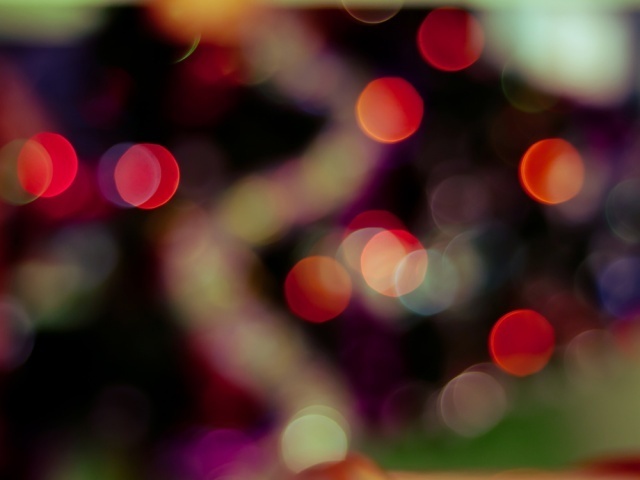
Label: not_food